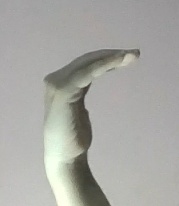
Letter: haa